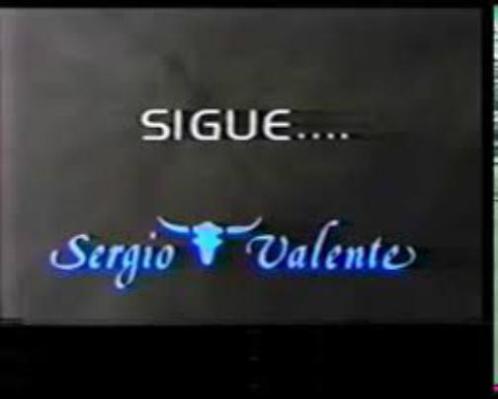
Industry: Clothes